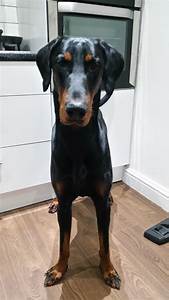
Label: dog